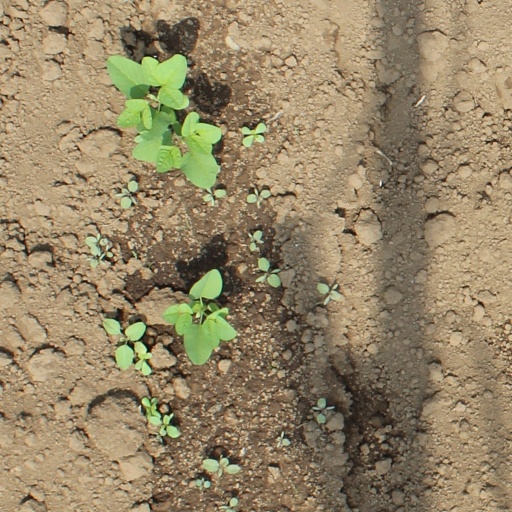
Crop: soybean